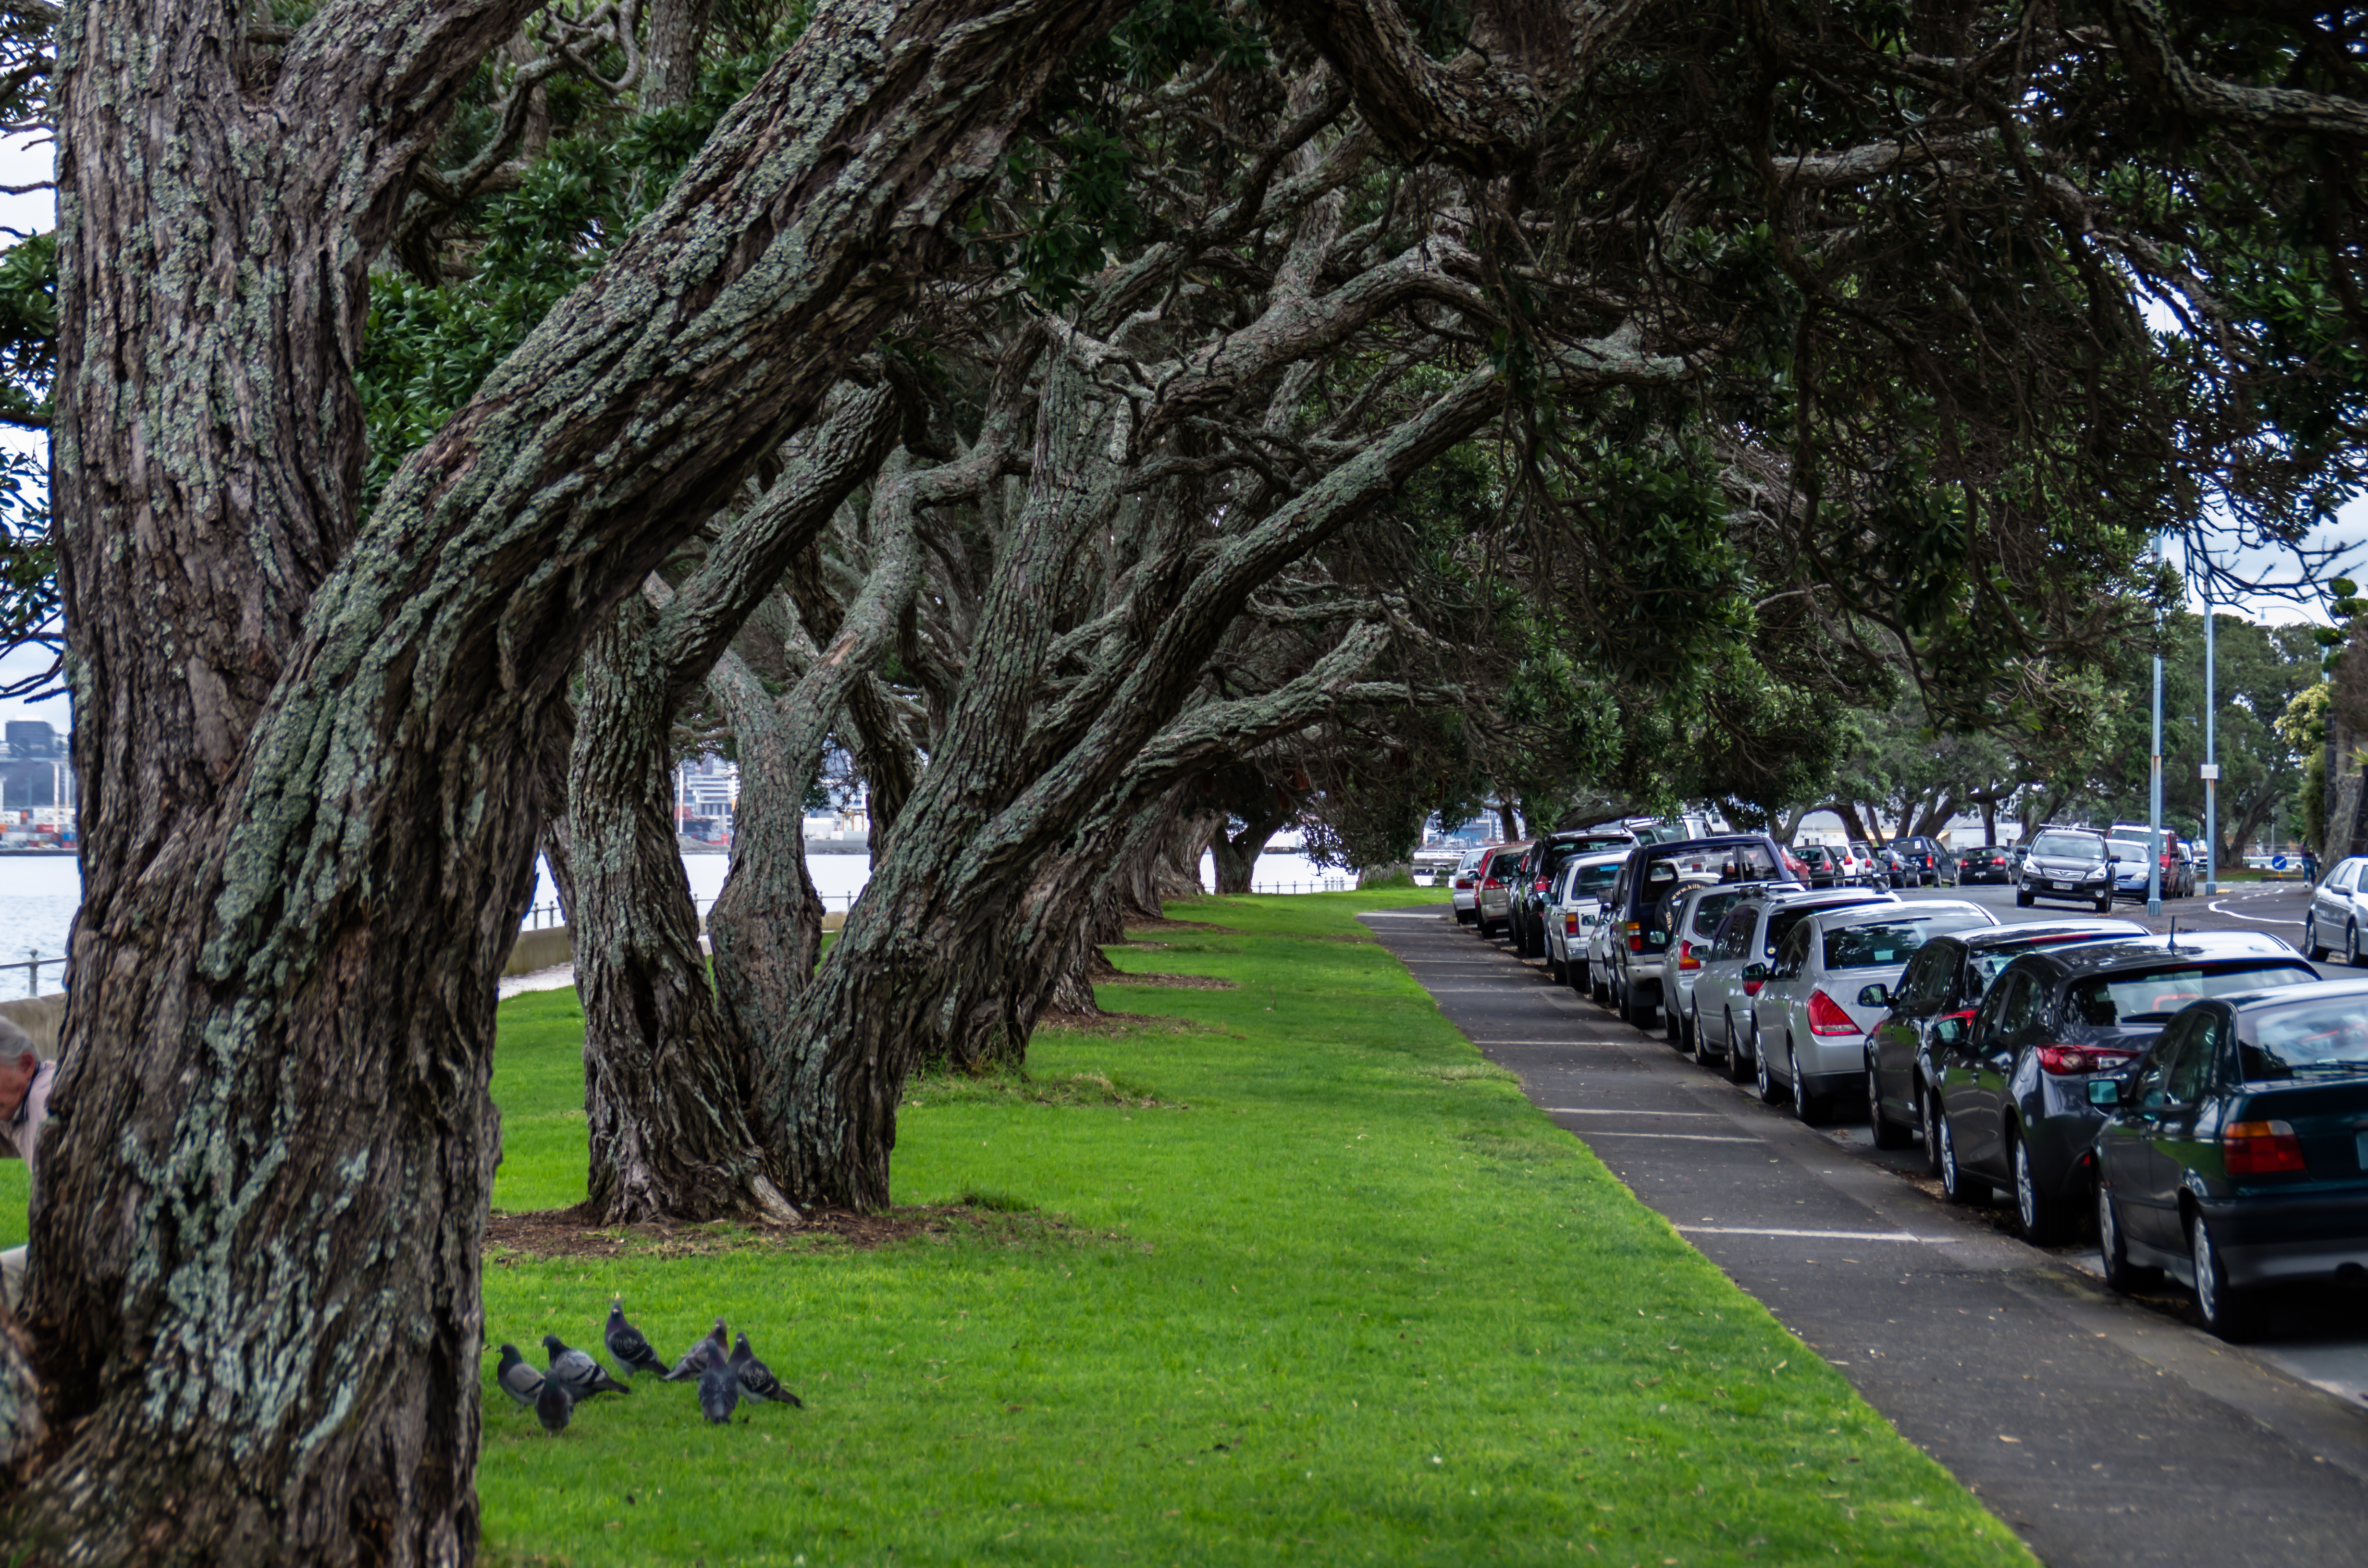
tree, plant, flower, trees, auckland, woody plant